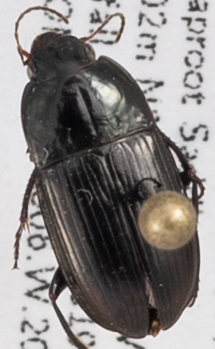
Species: Amara conflata
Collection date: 2019-06-05
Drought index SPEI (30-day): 2.01
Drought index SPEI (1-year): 0.39
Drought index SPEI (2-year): -0.086